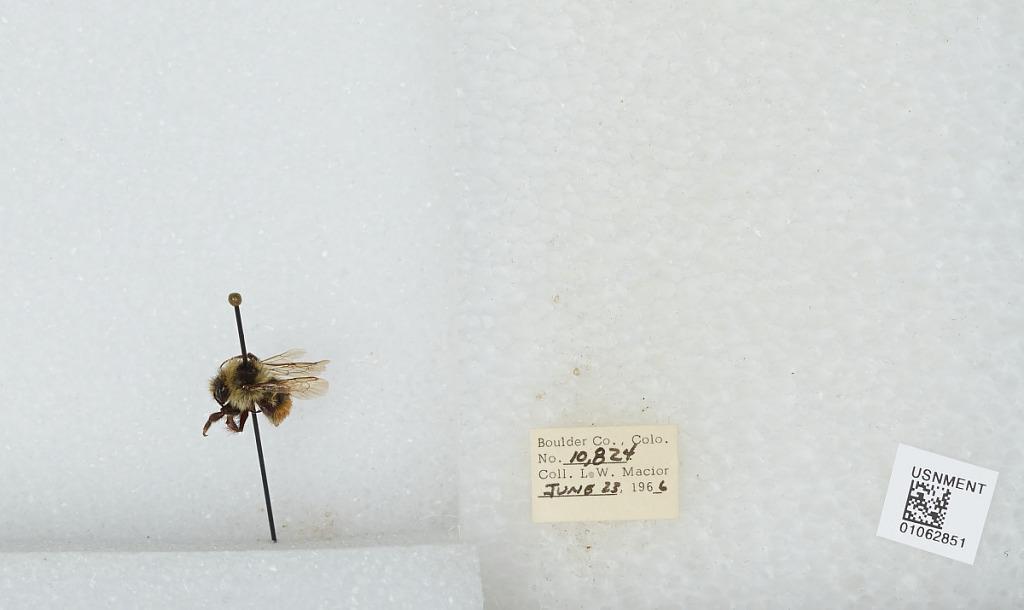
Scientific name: Bombus (Pyrobombus) bifarius Cresson
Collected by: L. Macior
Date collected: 1966-6-23
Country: United States
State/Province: Colorado
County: Boulder
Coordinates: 40.09, -105.36